James Edward Freeman

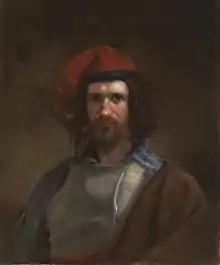
James E. Freeman, "Masaniello", 1837, oil on canvas, 29 1/2 x 24 5/8 in. (74.9 x 62.5 cm). Private collection

During his brief nine-month sojourn in Rome Freeman painted "Masaniello" (private collection), a fancy picture of the Italian folk hero Tommaso Aniello, known as Masaniello, who led a successful uprising against Spanish rule of Naples in 1647 and became a potent symbol of Italian unification. Freeman's choice of subject matter reveals his own early support for the cause of the Italian Risorgimento.Freeman departed Rome in September 1837 and is recorded back in Albany, New York that December.